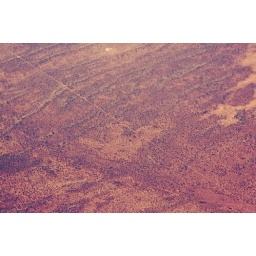
An outback road in Central Australia as seen from an aeroplane at cruising altitude.